Forrest D. and Marian Calway House

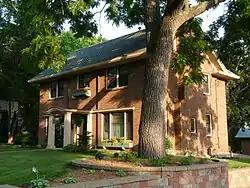

The Forrest D. and Marian Calway House is a historic house located at 318 East Fourth Street in Neillsville, Wisconsin. It was added to the National Register of Historic Places on November 15, 2005.